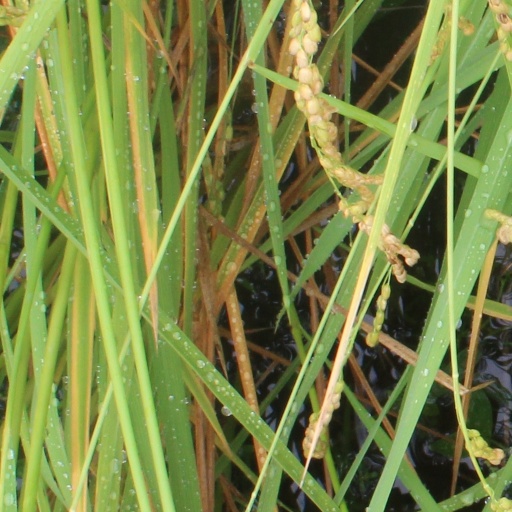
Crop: rice